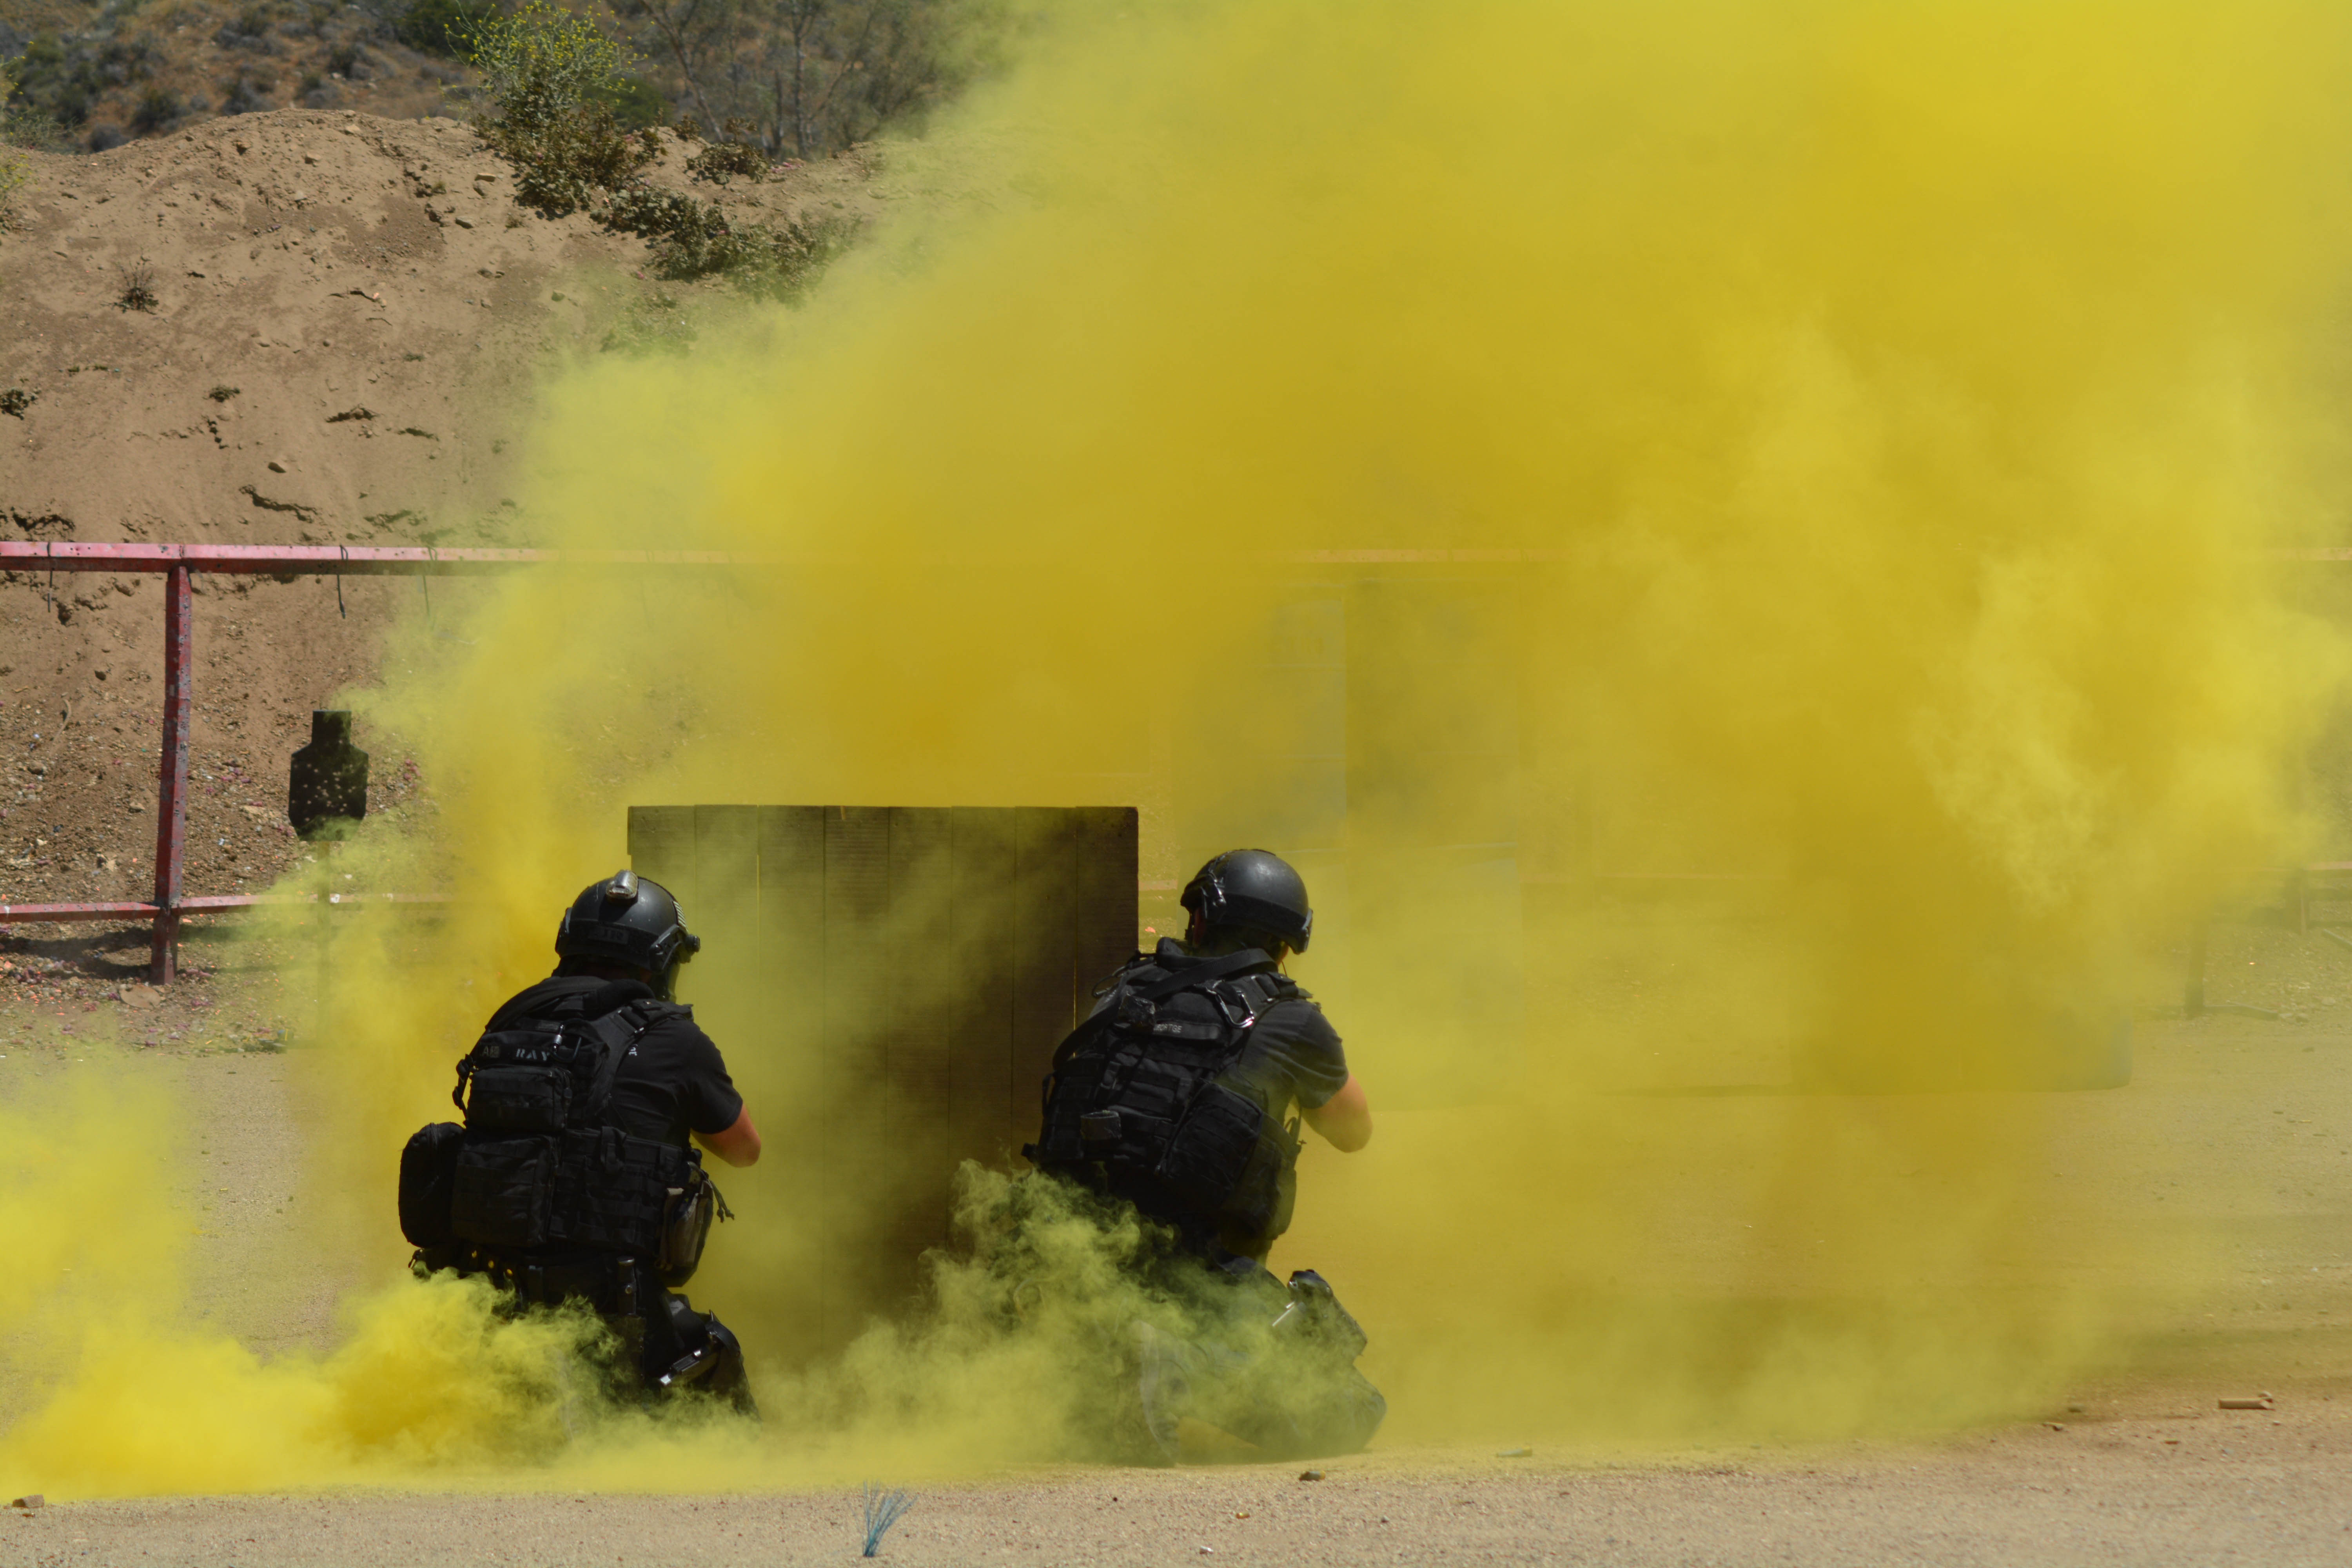
fire, swat, lapd, swattraining, screenshot, atmosphere of earth